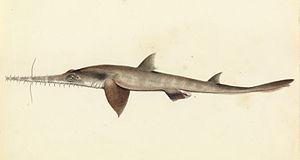
Le requin-scie à long nez est un requin-scie endémique des eaux australiennes. C'est l'une des quatre espèces connues du genre Pristiophorus.